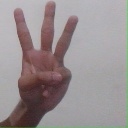
अक्षर: व